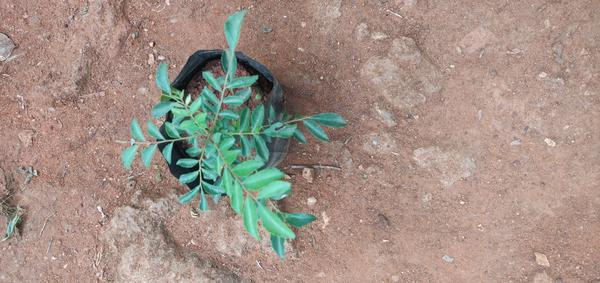
Plant: Curry_Leaf